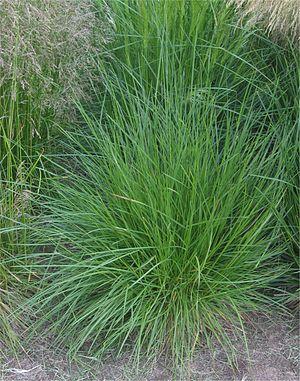
En botanique, le terme cespiteux désigne une plante ou un champignon formant à sa base une touffe compacte. Cette particularité de pousser en touffes denses est la cespitosité.